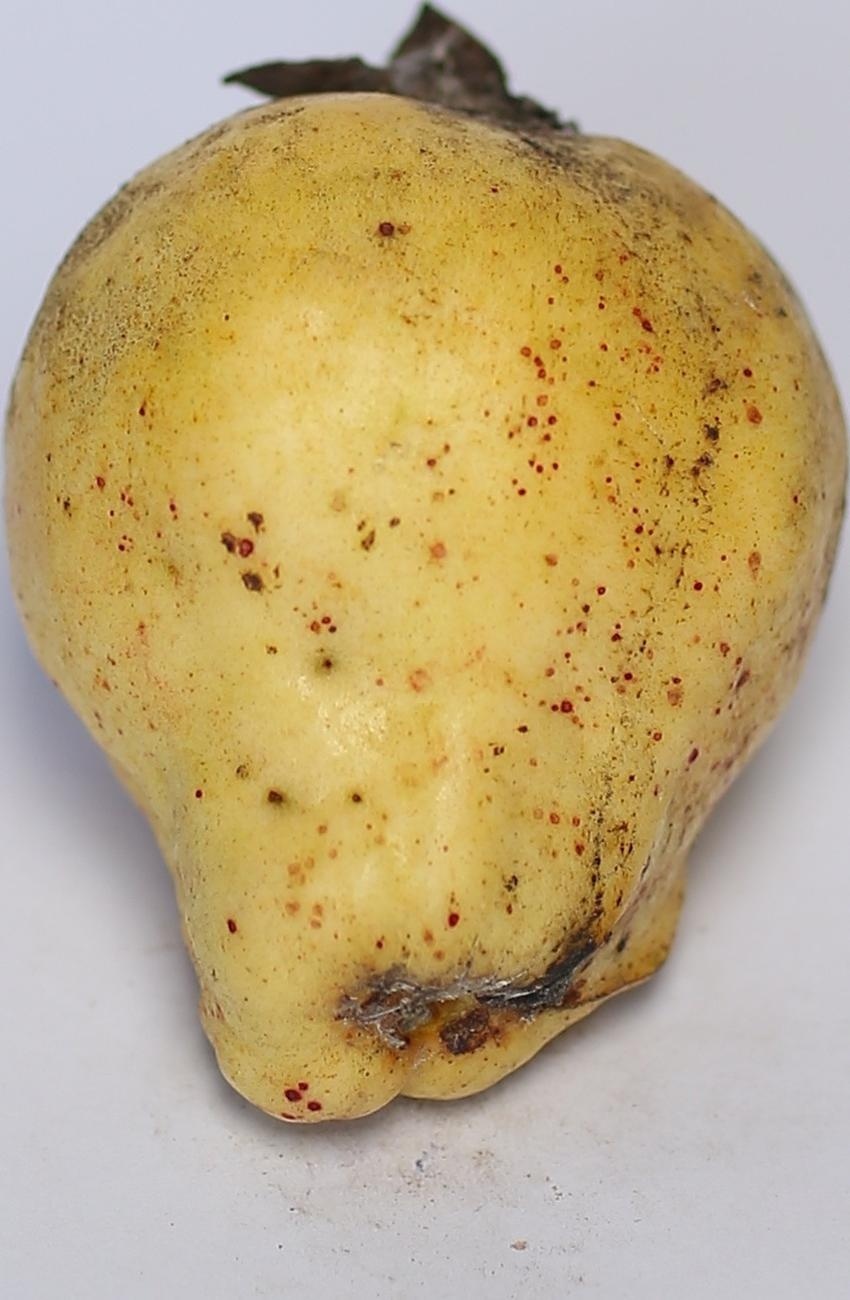
Maturity: ripe
Variety: riyali